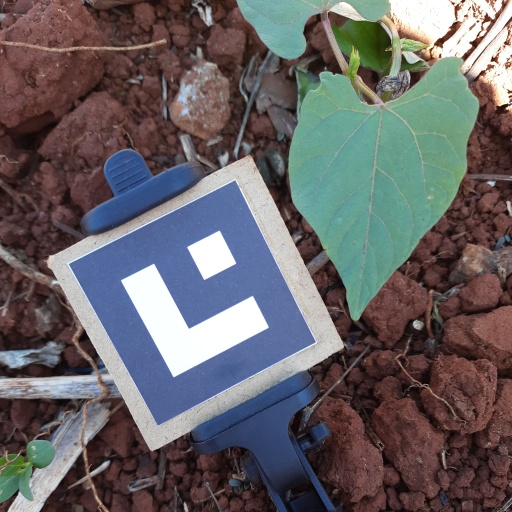
Observations: flat surface, eating holes in the edge, under shade